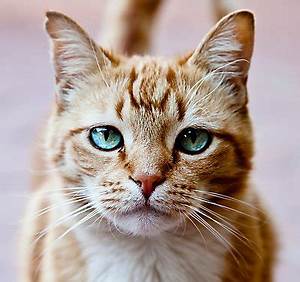
Label: gatto